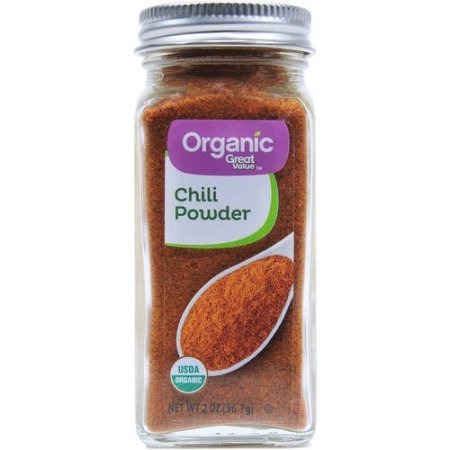
Item Name: Great Value Organic Chili Powder, 2 oz
Bullet Point 1: USDA certified organic
Bullet Point 2: Blend of chili pepper, cumin seed, oregano, coriander, clove and garlic
Bullet Point 3: Kosher
Bullet Point 4: Net weight 2 oz
Product Description: Great Value Organic Chili Powder is made with a flavorful blend of chili pepper, cumin seed, oregano, coriander, clove and garlic. This chili blend is a highly aromatic seasoning that has a mild, spicy flavor. Use this spice and other Great Value Organic spices as ingredients in spice rubs, marinades, queso, soups and sauces, or use them to add flavor to other vegetable and meat dishes. It also adds a burst of warm color to rice, chicken and fish dishes. All Great Value Organic Spices, like our chili powder, are USDA Certified Organic and use only wholesome ingredients with no artificial flavors or preservatives. Enhance the flavors of your home cooked meals with the wholesome taste of Great Value Organic Chili Powder.
Value: 1.0
Unit: Count

Price: 4.36